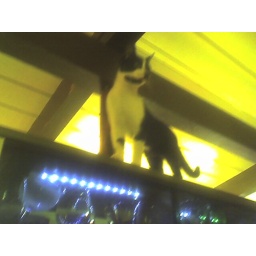
kitty atop the beam in the center of the Glass-Greene house